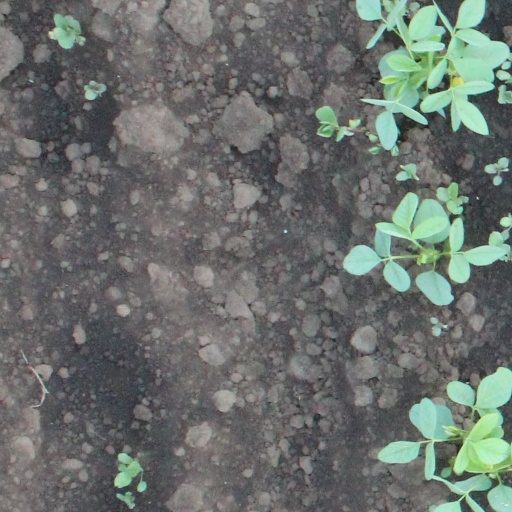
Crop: soybean